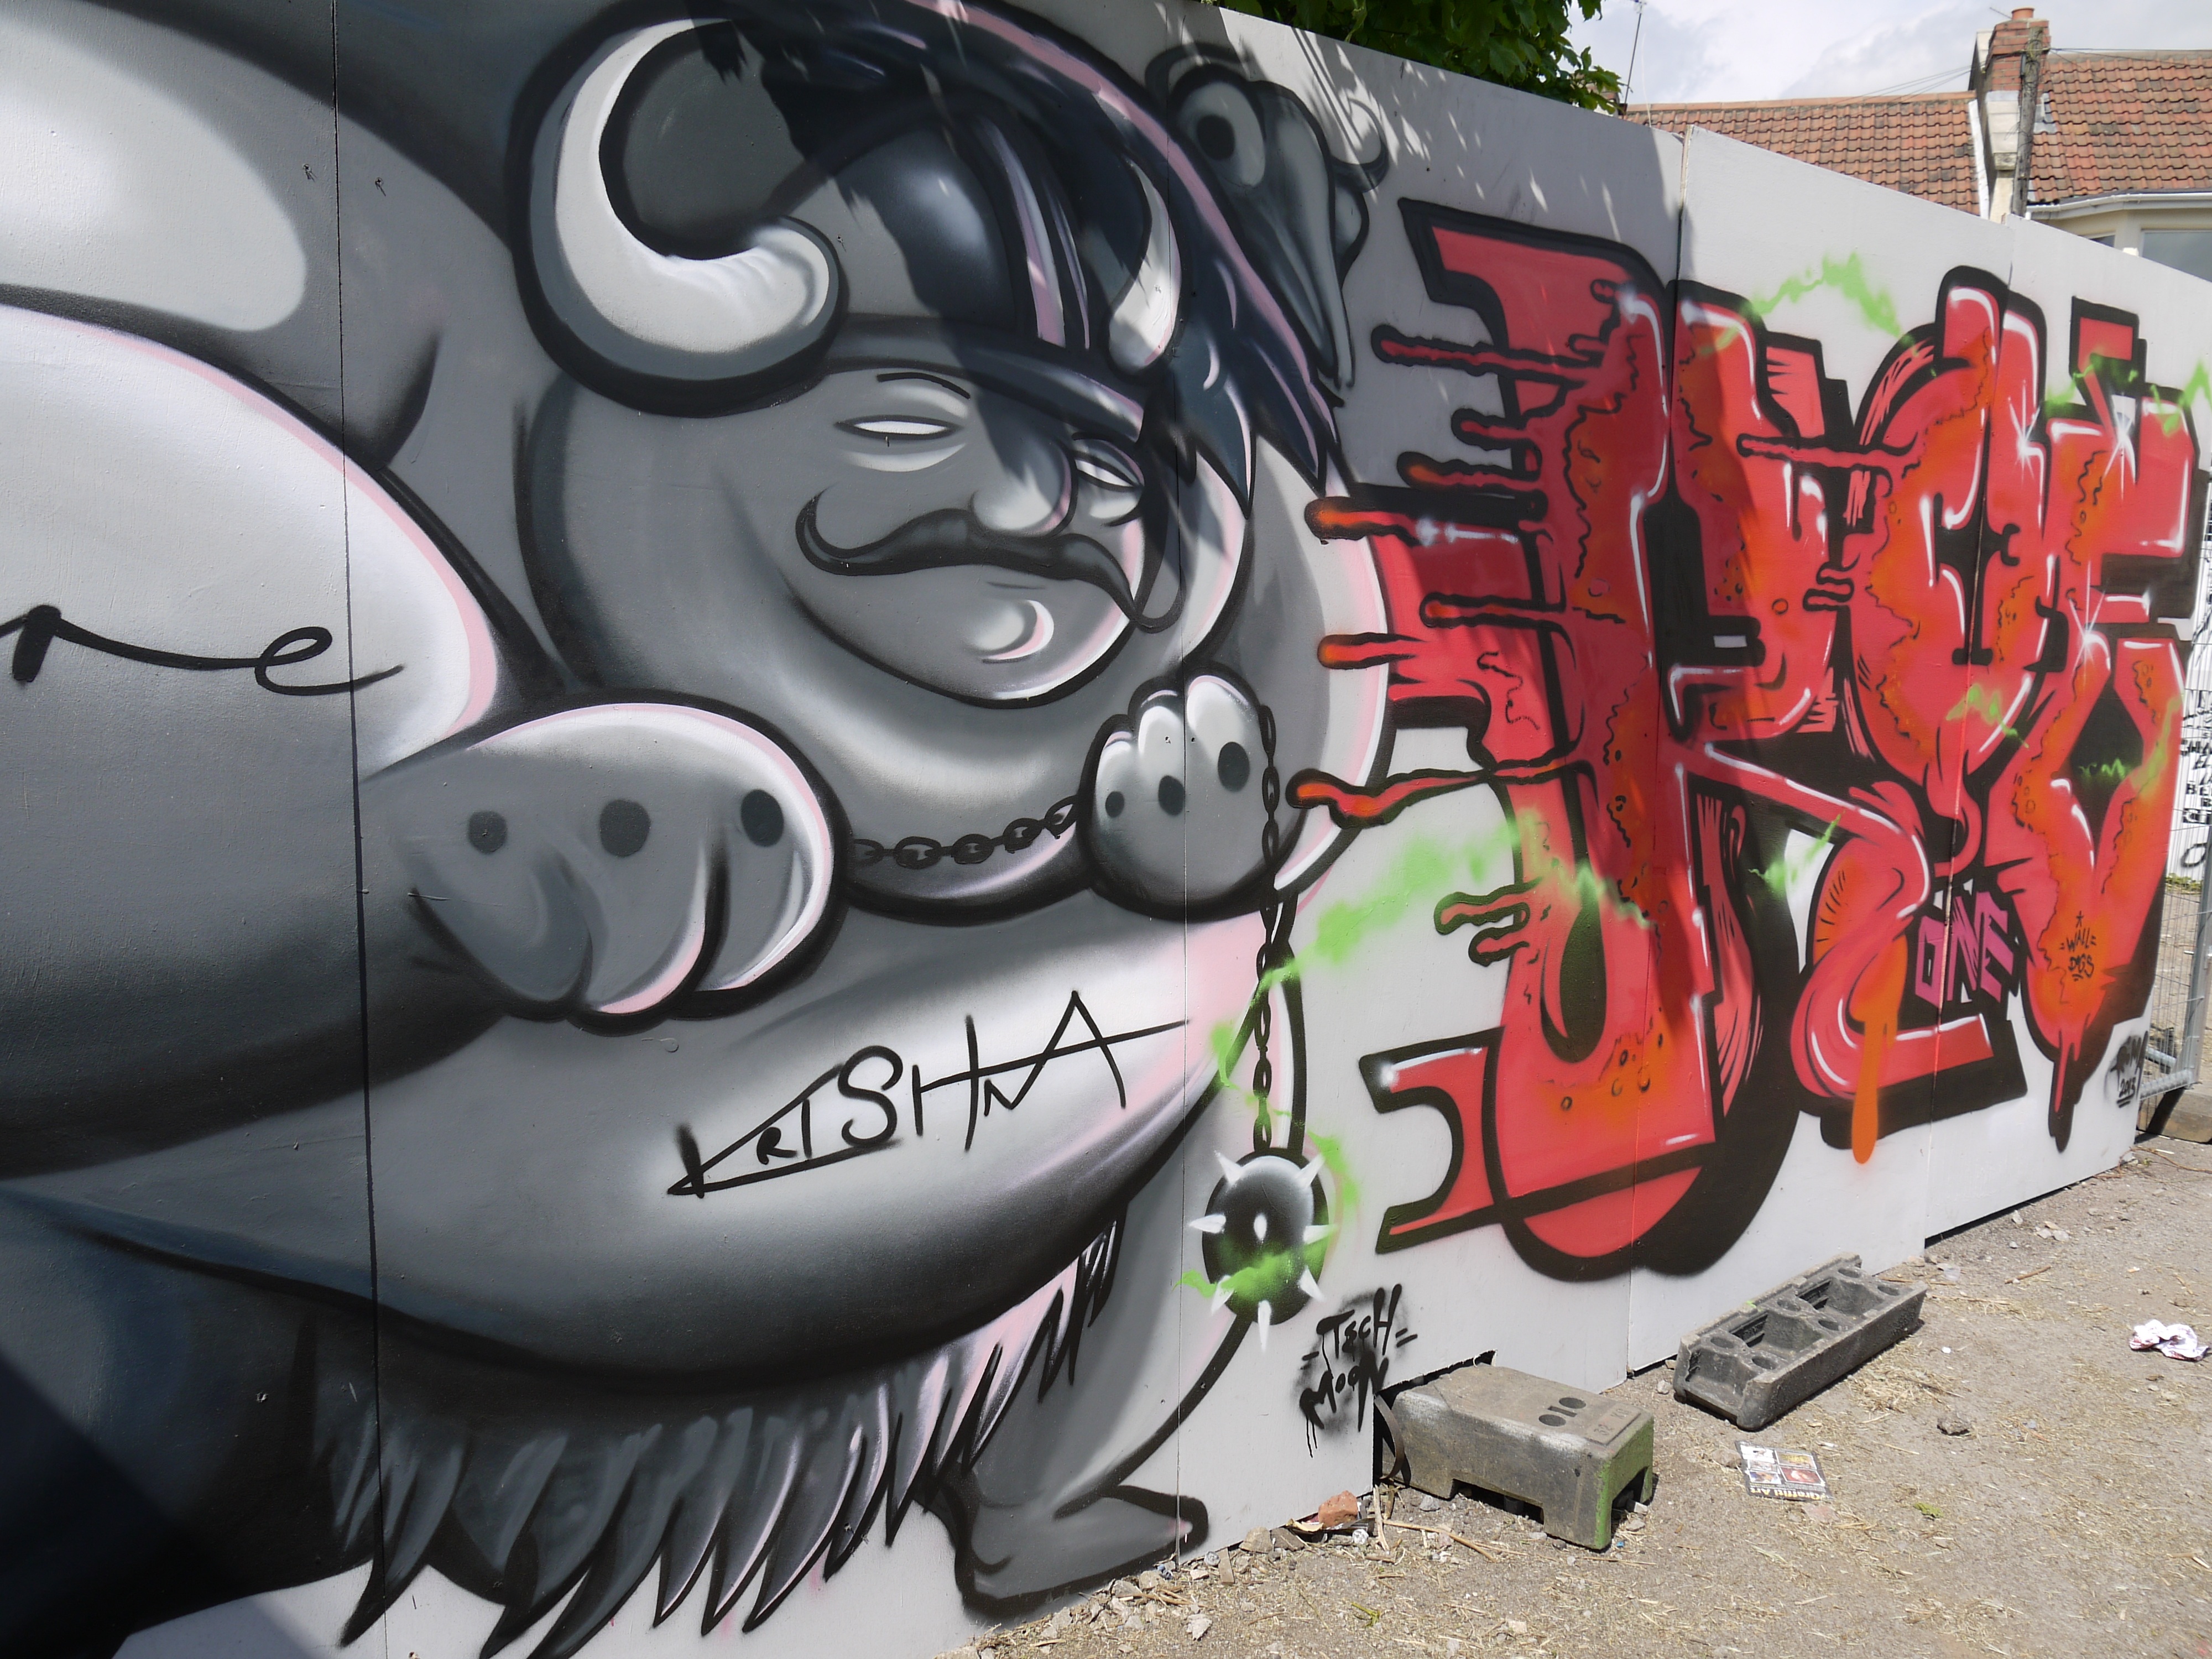
street, spray, color, artistic, colorful, graffiti, modern, street art, art, cool, grafitti, backdrop, graffitti, viking